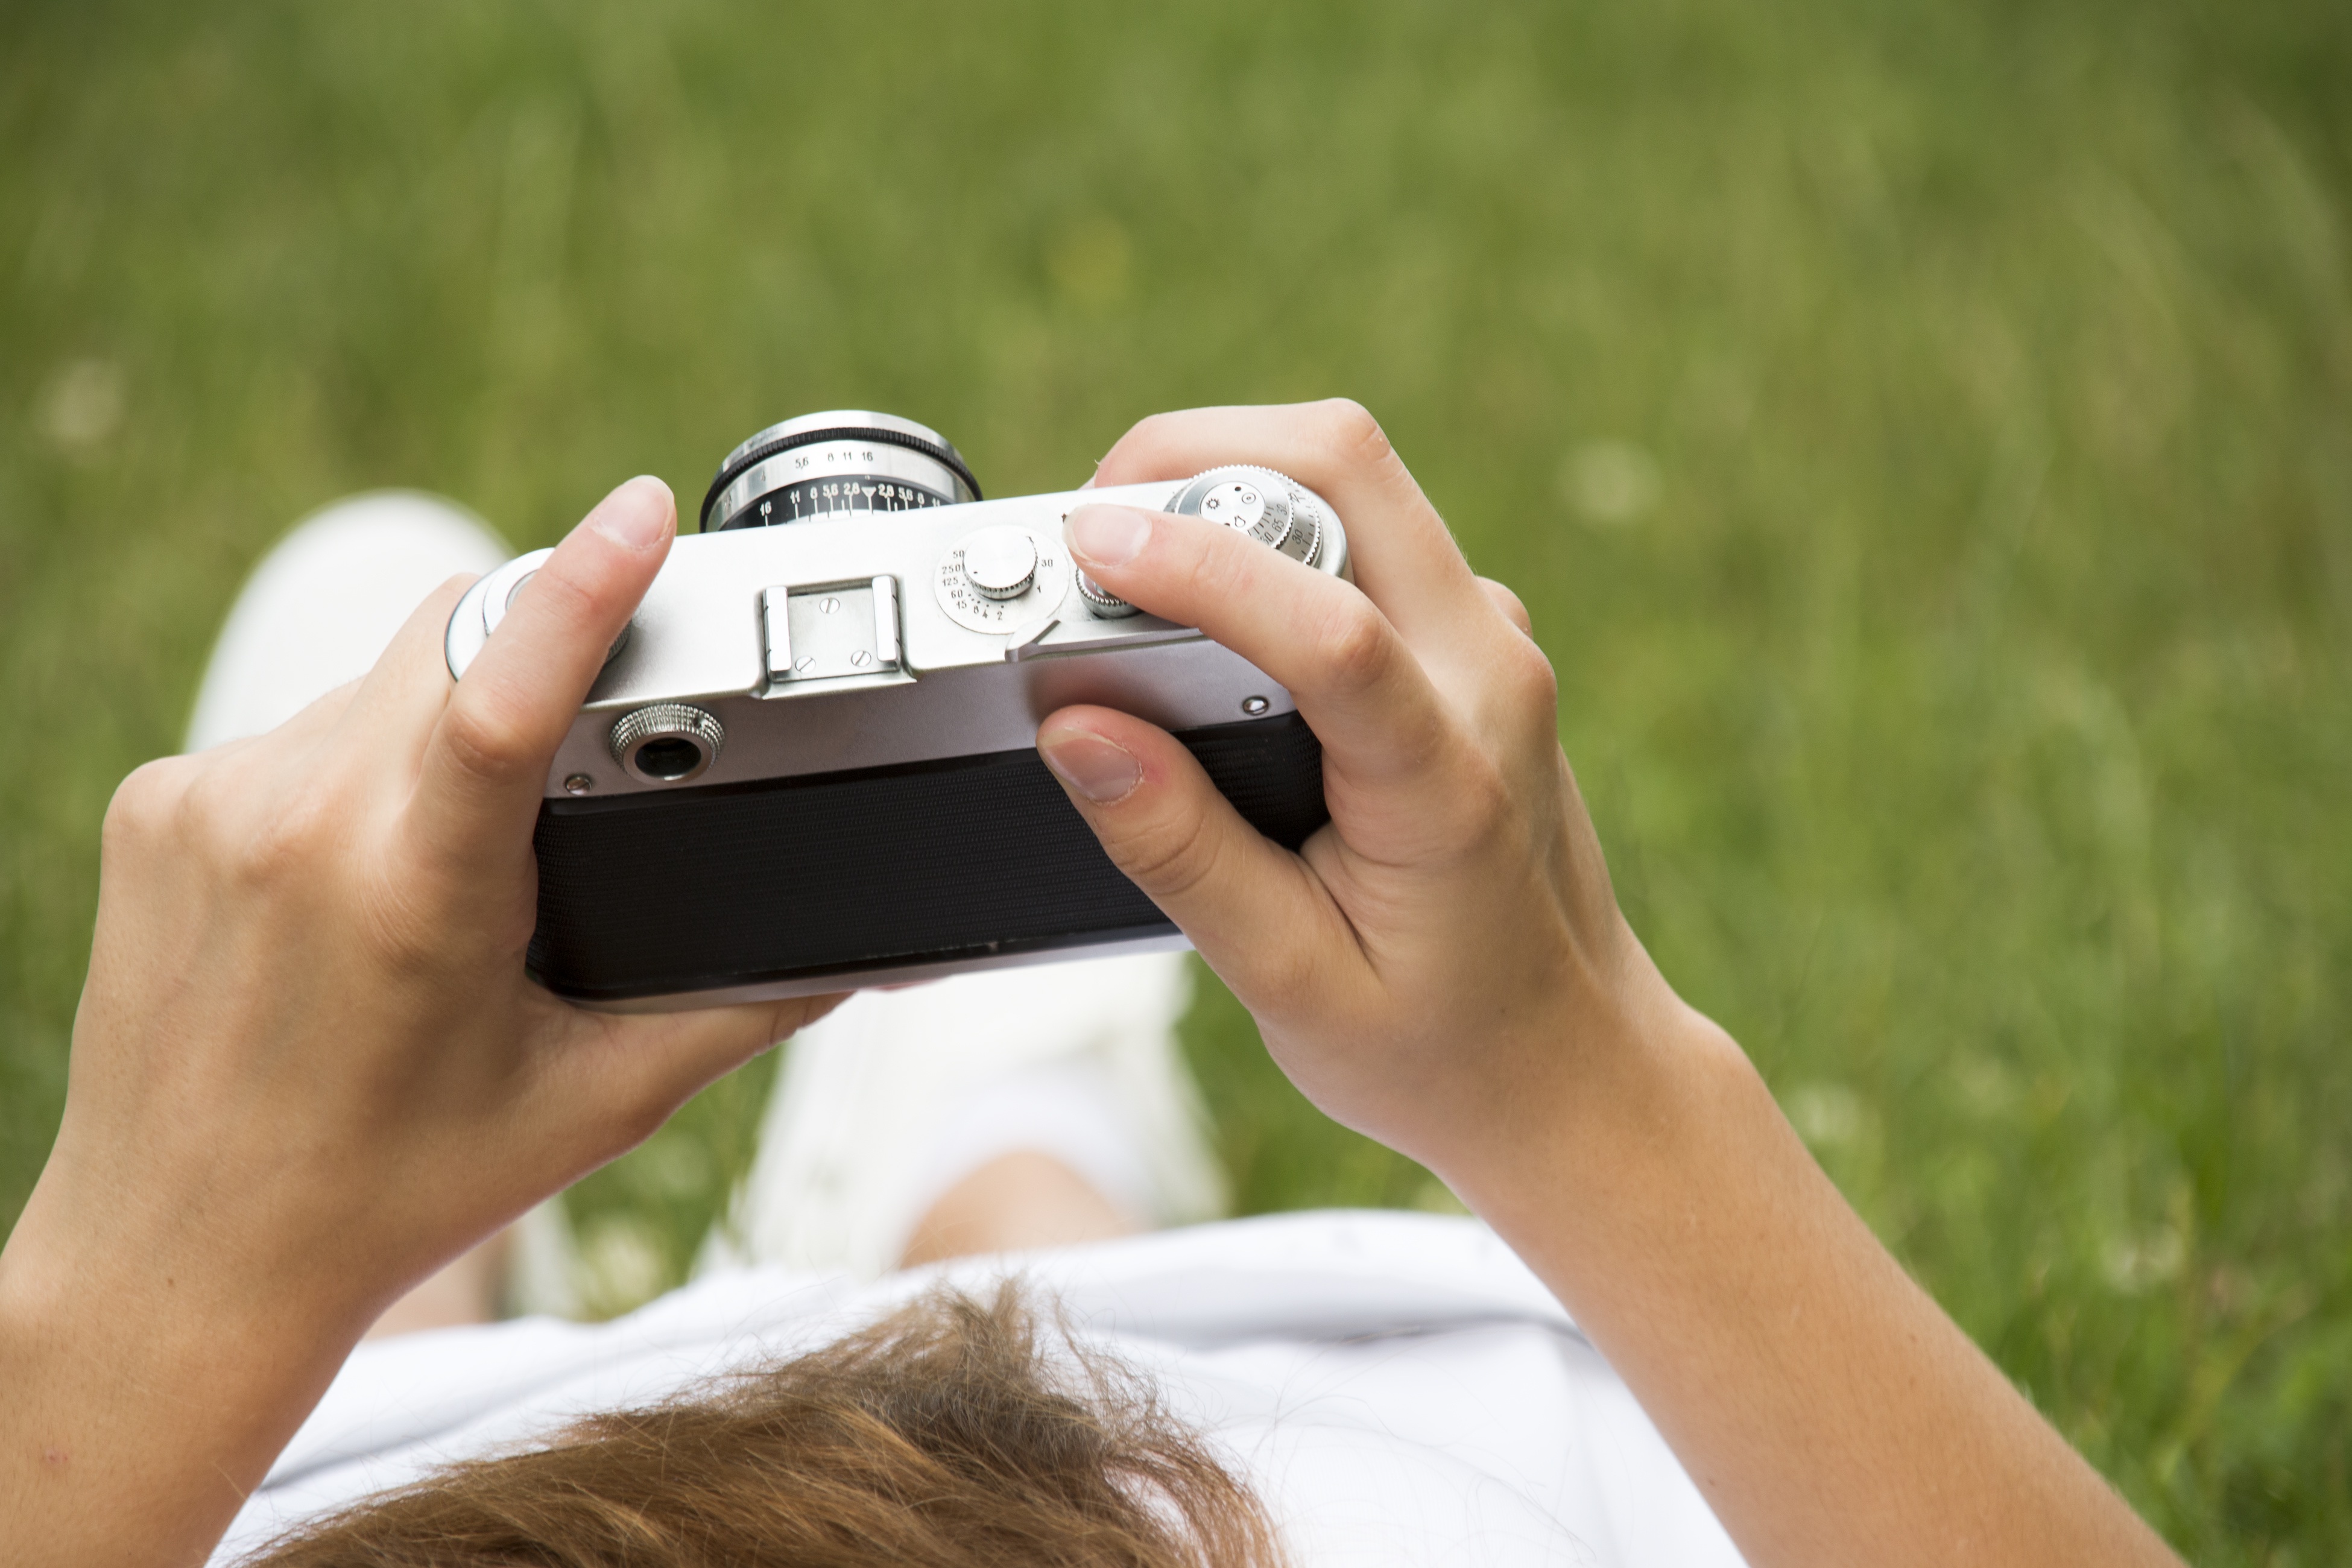
hand, person, girl, camera, photography, photographer, retro, old, photo, summer, travel, finger, spring, gadget, photograph, concept, idea, sights, holds, make a photo